Les Arts décoratifs

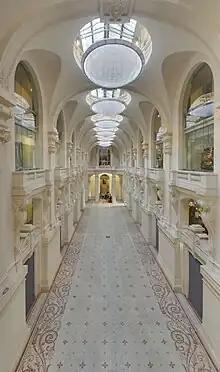
Inside the museum

Les Arts décoratifs is a private, non-profit organization which manages museums of decorative arts located in Paris, France.